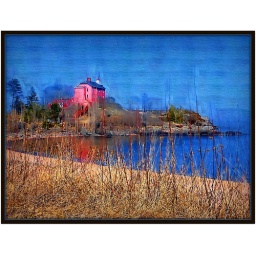
Something a little different. Marquette, Michigan. Lighthouse in the Spring. Love a blue sky day when the water looks so blue.